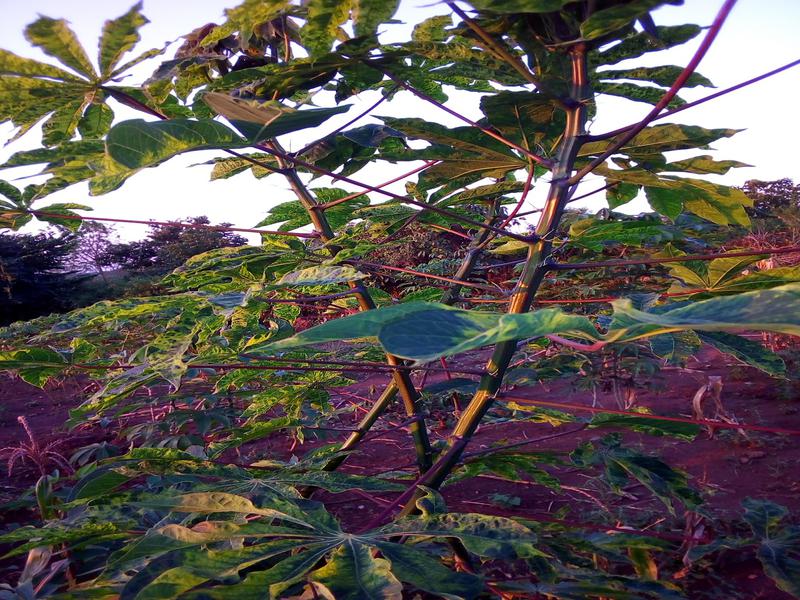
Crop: cassava
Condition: mosaic_disease